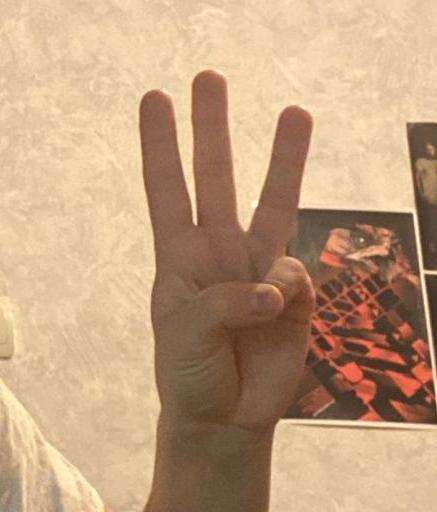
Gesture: three